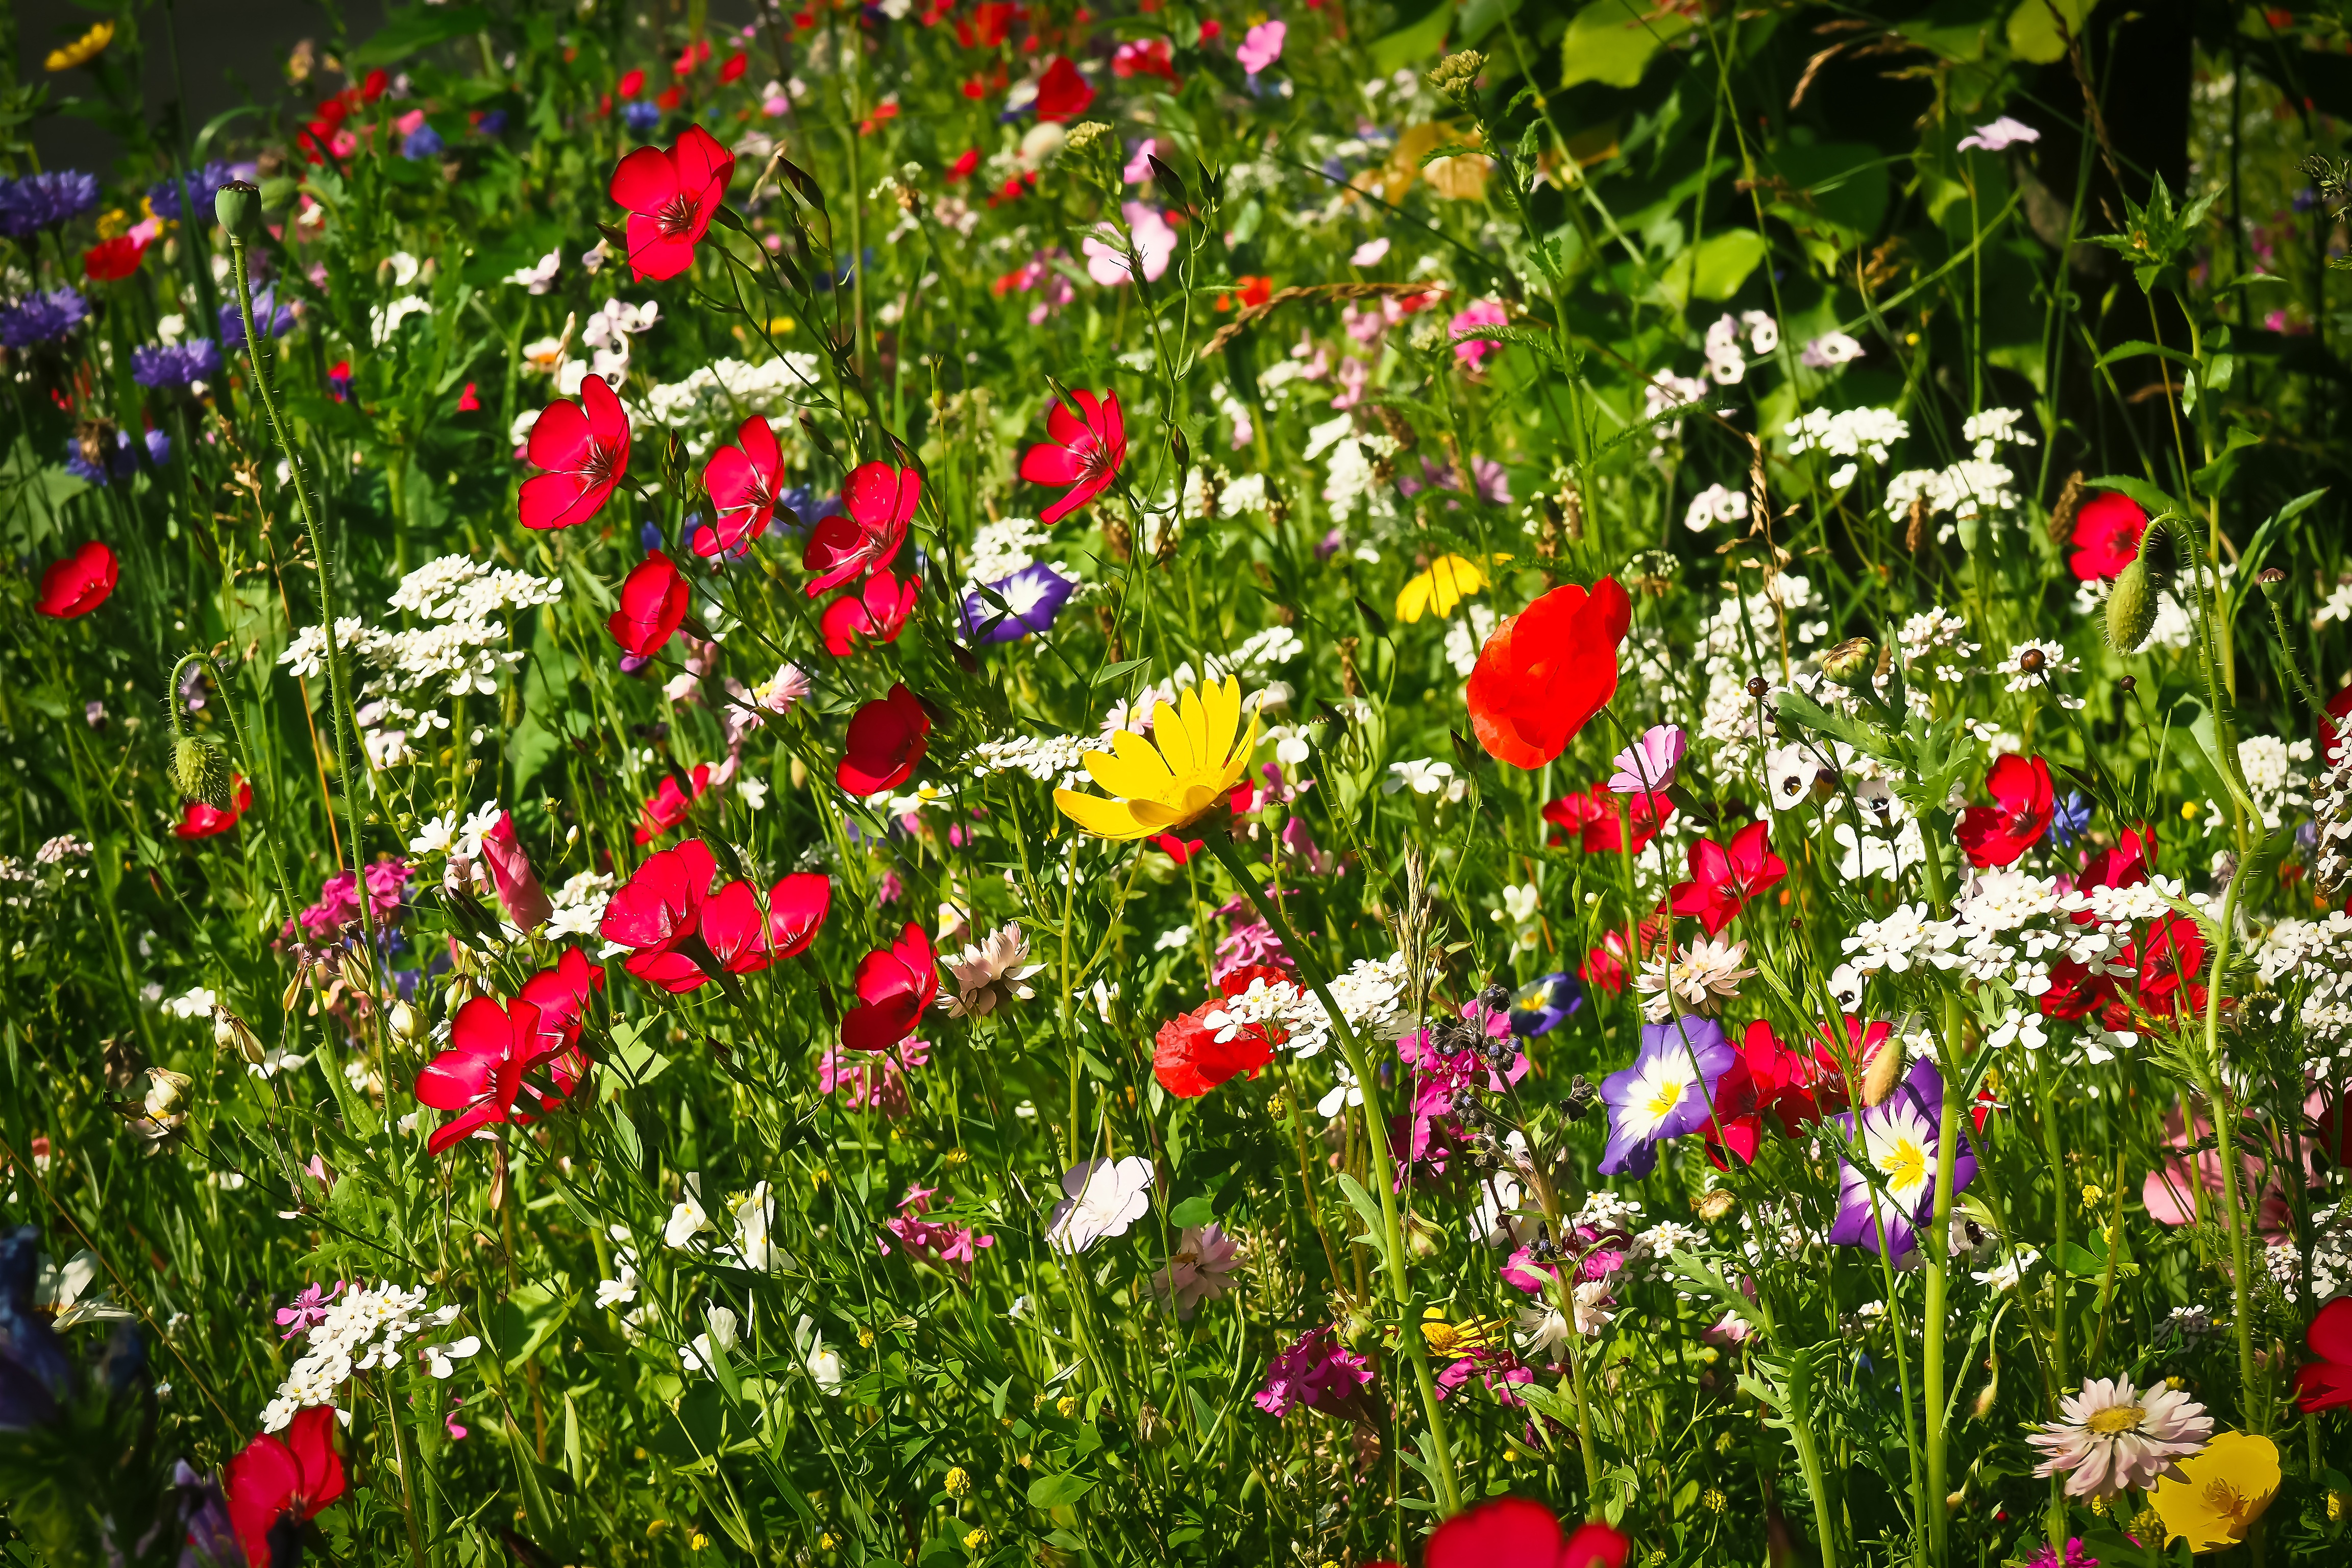
nature, grass, blossom, plant, field, lawn, meadow, flower, petal, bloom, summer, wild, botany, colorful, garden, flora, wildflower, flowers, wild flowers, vegetation, beautiful, habitat, flower meadow, summer meadow, cornflowers, flowering plant, spring meadow, early summer, smock, annual plant, land plant, garden cosmos